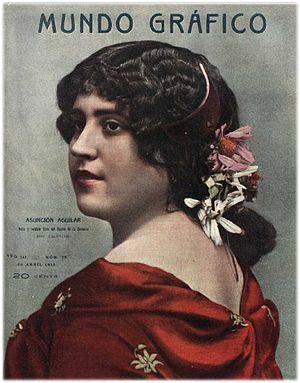
Mundo Gráfico est un magazine hebdomadaire espagnol fondé à Madrid le 2 novembre 1911. La périodicité de sa diffusion changera plusieurs fois pour finalement cesser le 29 juin 1938. Fruit de la scission de Nuevo Mundo à la mort de son fondateur José del Perojo, elle est dirigée par Mariano Zavala, Francisco Verdugo Landi et le photographe « Campúa » et compte sur de grandes plumes de l'époque, telles que Salvador Rueda, Juan Pérez Zúñiga, José Francés, Arturo Reyes et Eduardo Gómez de Baquero.